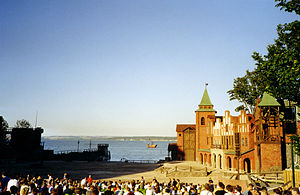
Ralswiek
Fra Störtebeker-Festspiele 2001
Ralswiek er en by og kommune i det nordøstlige Tyskland, beliggende under Landkreis Vorpommern-Rügen på øen Rügen. Landkreis Vorpommern-Rügen ligger i delstaten Mecklenburg-Vorpommern. Kommunen er beliggende omkring 8 km nord for Bergen auf Rügen, ved det sydligste punkt af Großer Jasmunder Bodden.